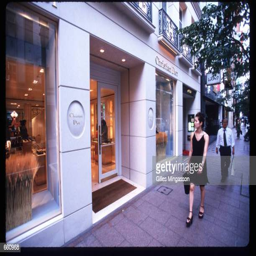
pedestrians walk by a store is a host to many restaurants and shops